Ichirō Hatoyama

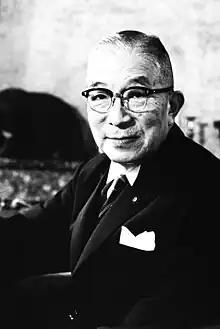
Official portrait, 1954

was a Japanese politician who served as prime minister of Japan from 1954 to 1956. During his tenure he oversaw the formation of the Liberal Democratic Party (LDP) and restored official relations with the Soviet Union.